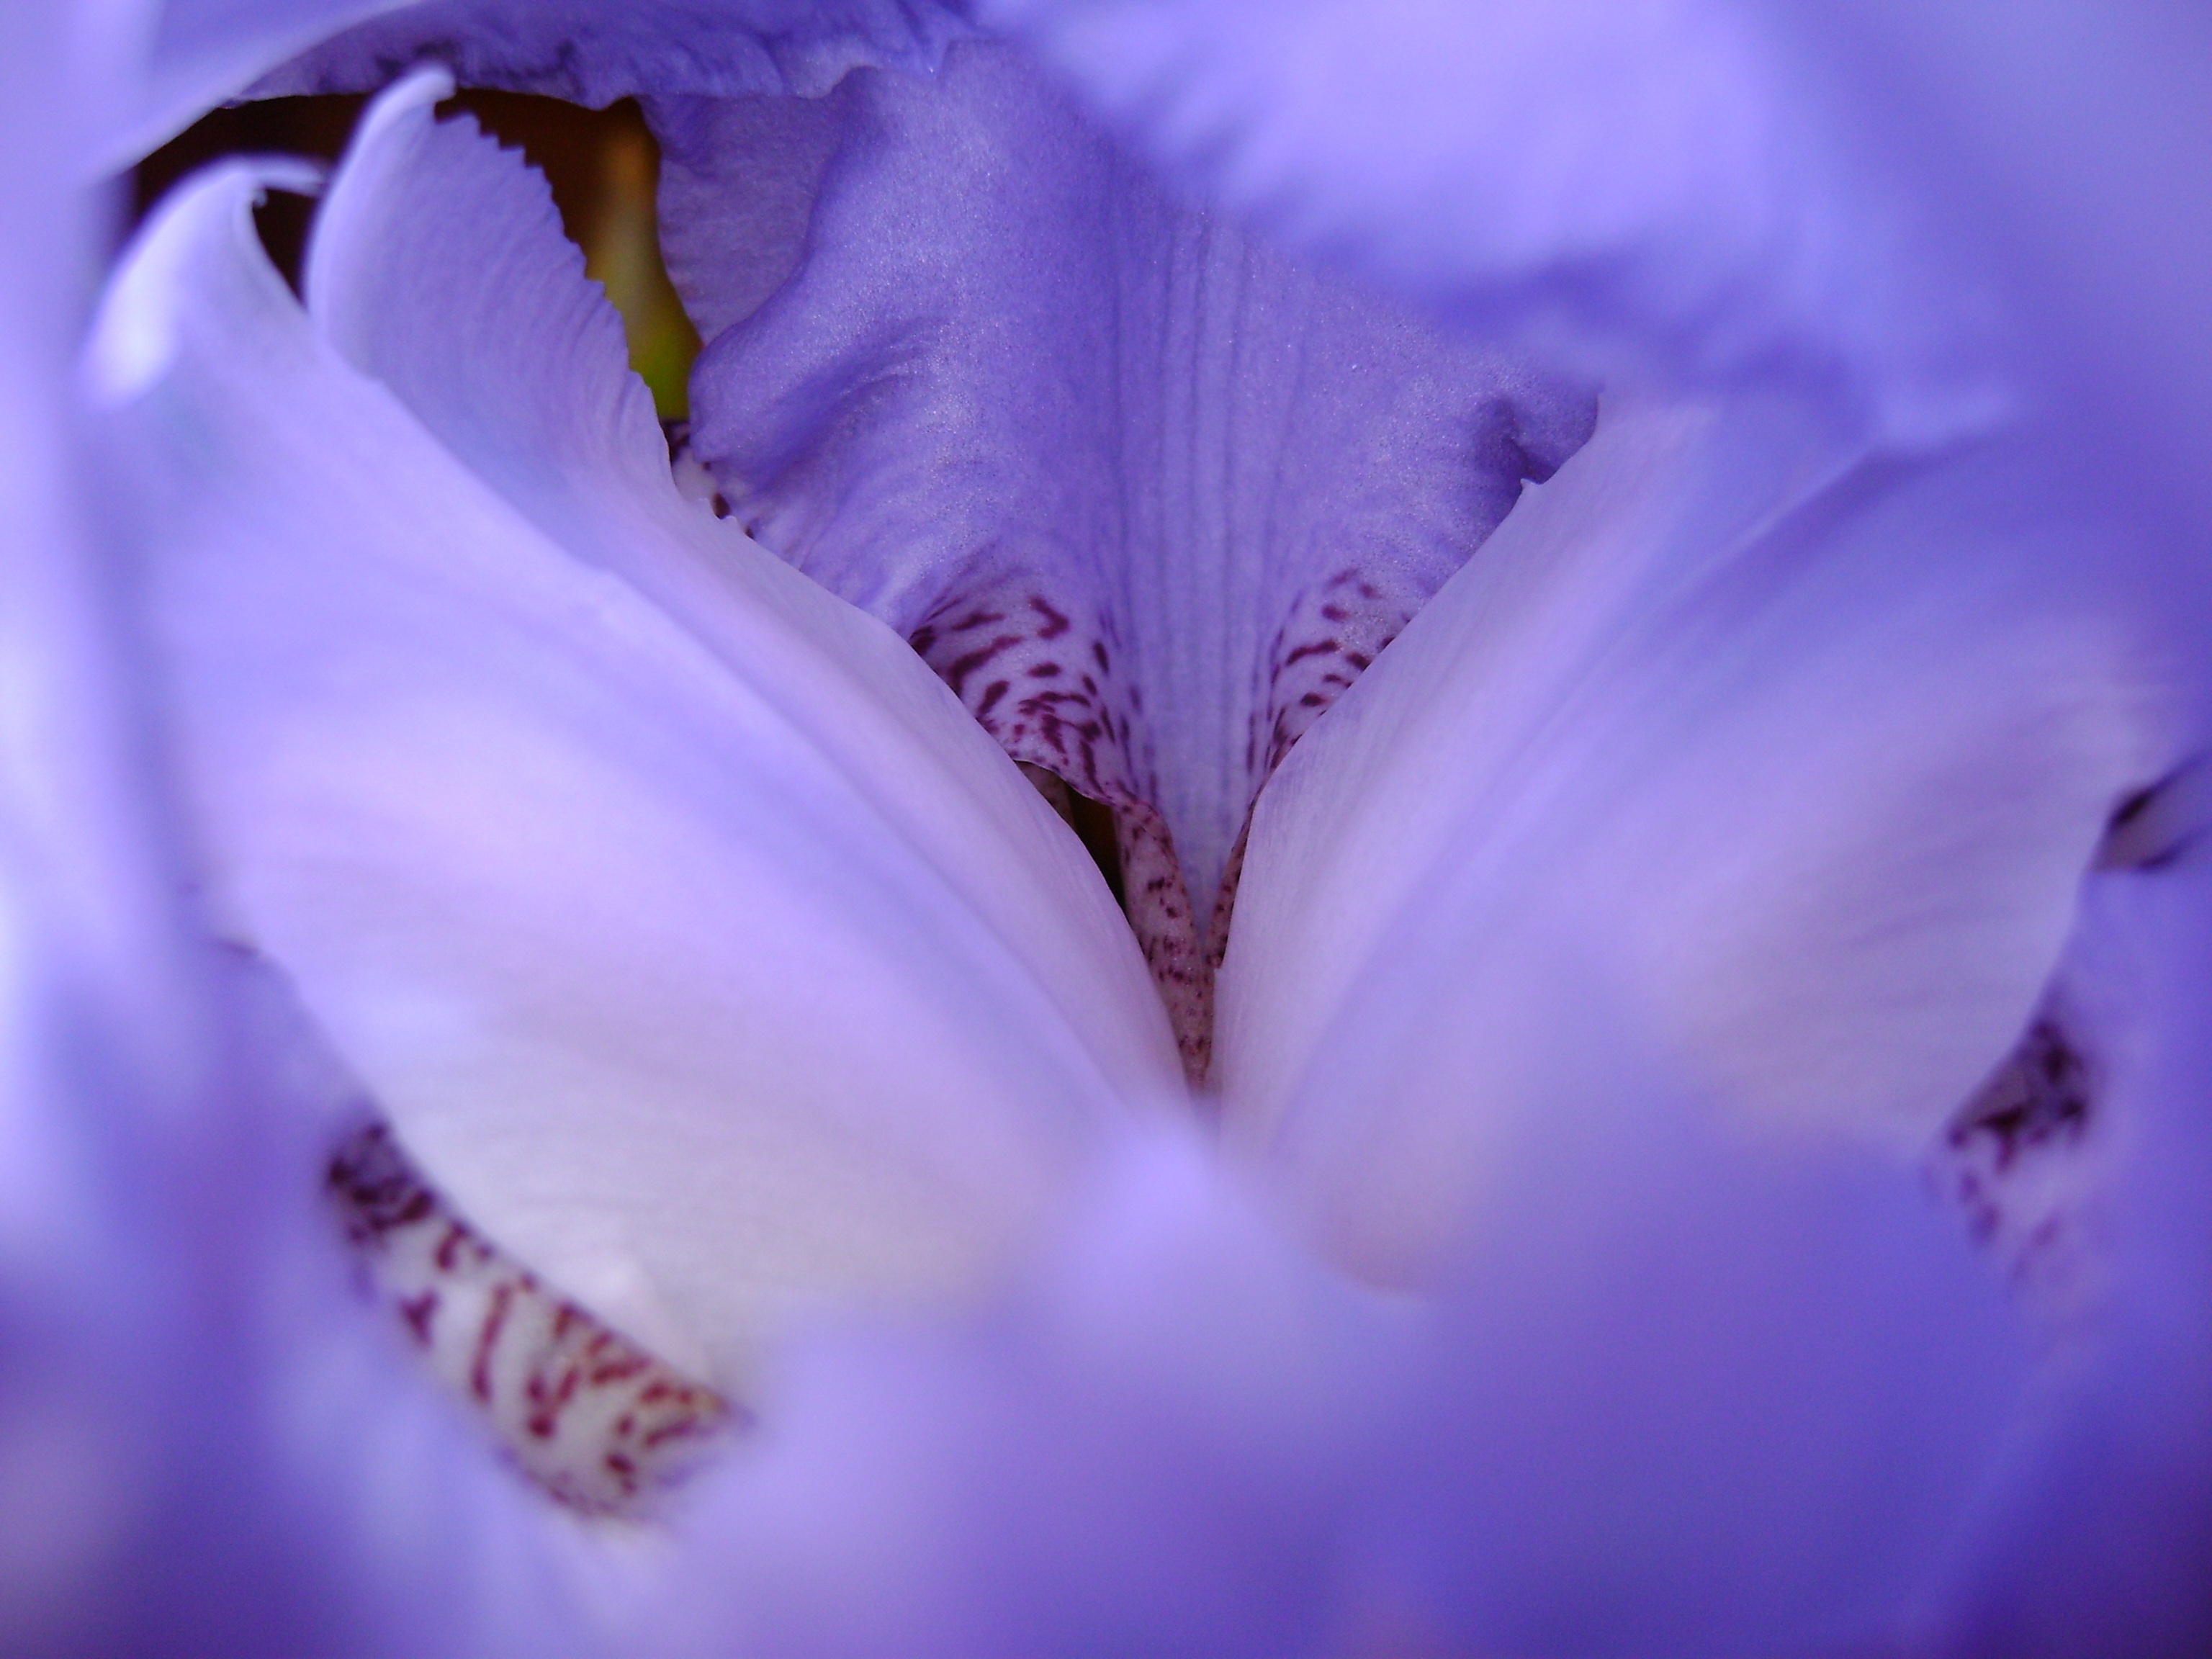
blossom, plant, photography, flower, purple, petal, blue, flora, close up, iris, eye, macro photography, flowering plant, plant stem, land plant, iris family